Education in Gjilan

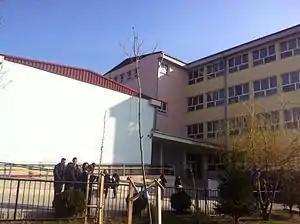
Zenel Hajdini High School in Gjilan

The higher secondary education is categorized in professional and general education and predominantly lasts around 3–4 years conditional on the educational curriculum that is planned by Kosovo's Ministry of Education. This level of education is not mandatory but nevertheless highly encouraged as it prepares students to pursue university or post-secondary studies.